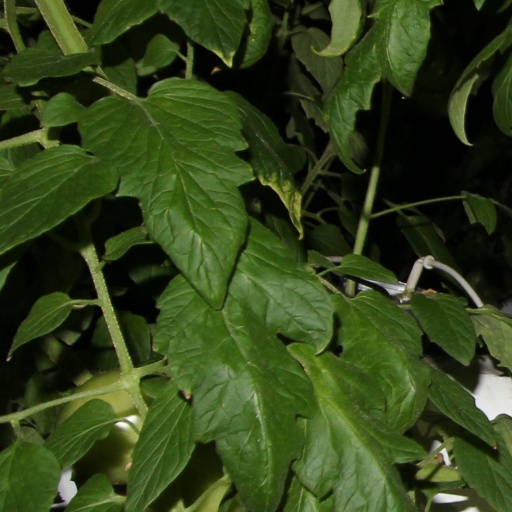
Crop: tomato